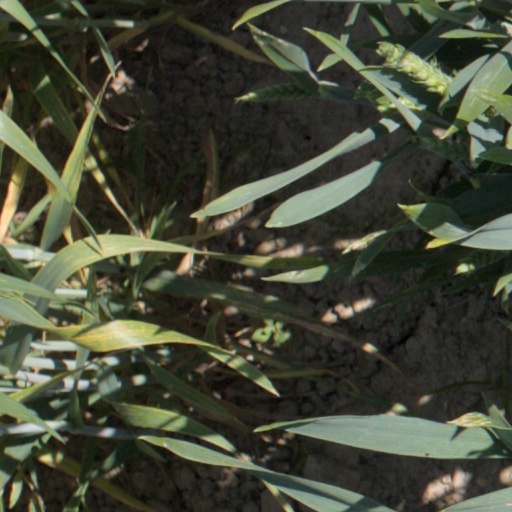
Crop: wheat